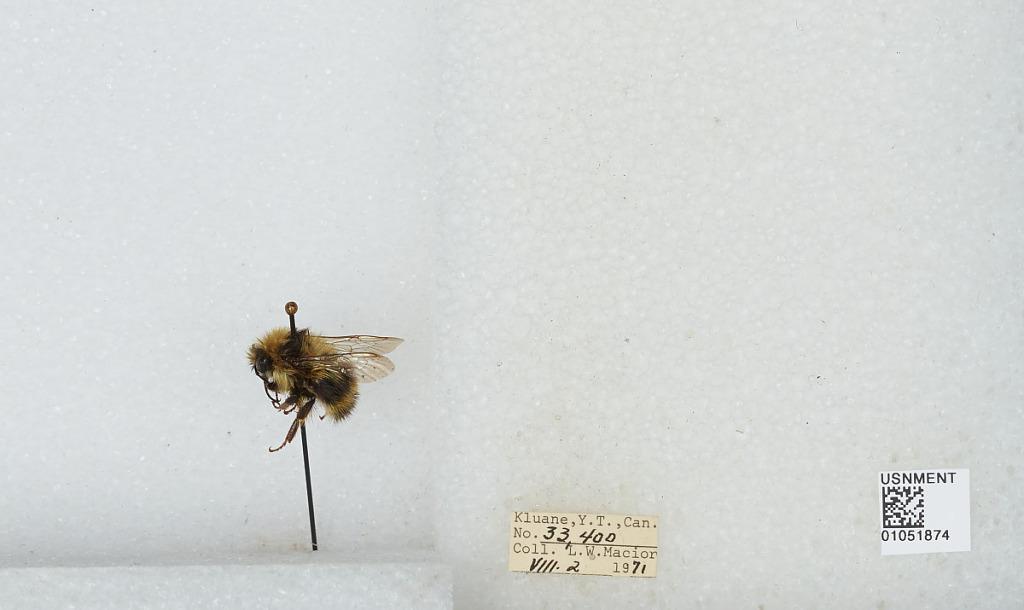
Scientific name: Bombus bifarius nearcticus
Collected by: L. Macior
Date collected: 1971-8-2
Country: Canada
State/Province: Yukon Territory
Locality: Kluane
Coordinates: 60.75, -139.5